Laveyssière

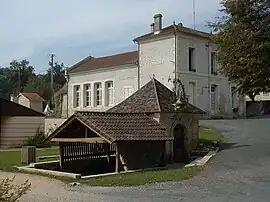
Town hall

Laveyssière is a former commune in the Dordogne department in Nouvelle-Aquitaine in southwestern France. On 1 January 2019, it was merged into the new commune Eyraud-Crempse-Maurens.